Golden Mile (Blackpool)

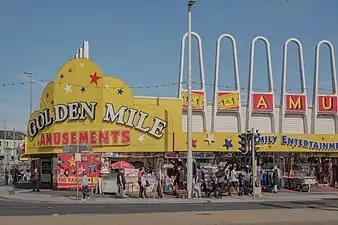
Blackpool's Golden Mile Amusements in 2023

The Golden Mile is the name given to the stretch of Blackpool Promenade, between the North Pier and South Pier, in Blackpool, Lancashire, England. The actual length of the Golden Mile is .